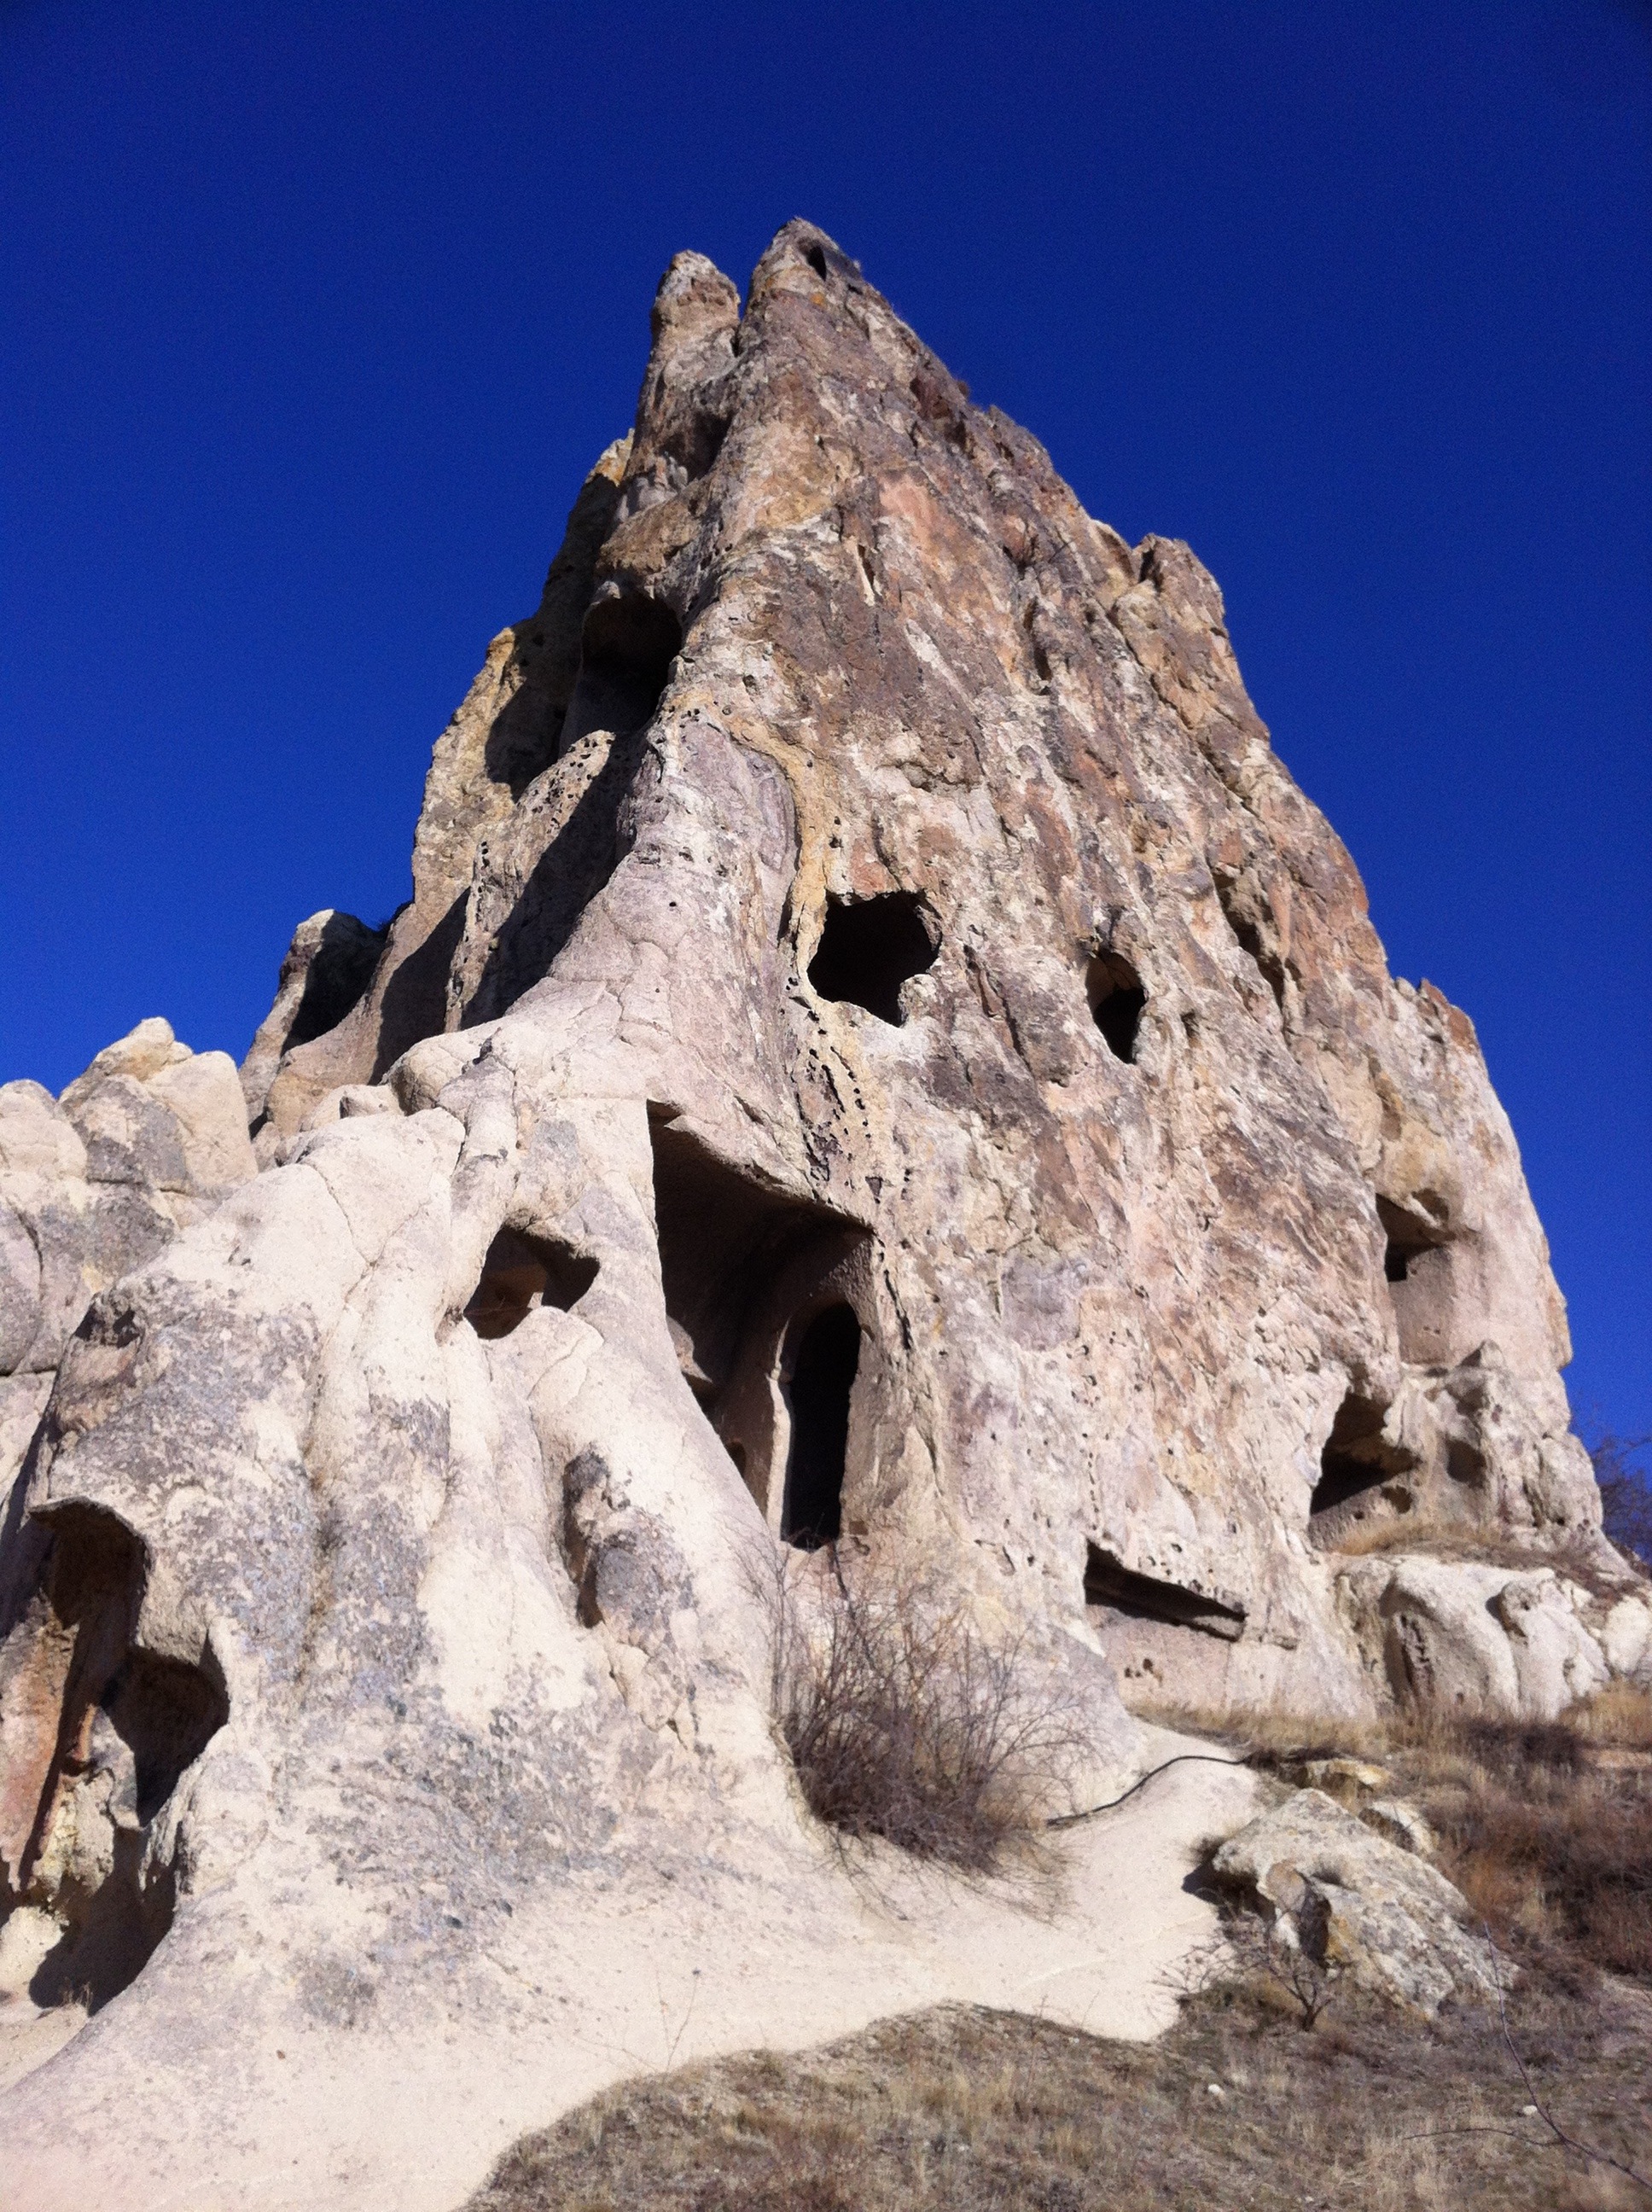
landscape, nature, outdoor, rock, wilderness, mountain, architecture, land, formation, wild, environment, arch, cave, tranquil, scenic, natural, scenery, terrain, material, geology, mountains, badlands, turkey, monolith, cappadocia, natural arch, ancient history, rock house